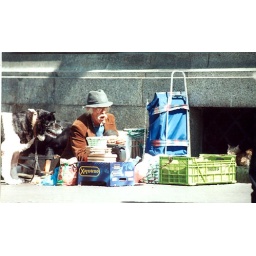
homeless dog, person and cat in Barcelona